Saint Cecilia's Hall

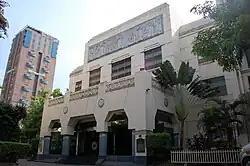
The facade of Saint Cecilia's Hall in St. Scholastica's College Manila

Saint Cecilia's Hall is a concert hall in Manila, Philippines. Opened in 1932, it is attached to St. Scholastica's College, Manila and is a noted example of Art Deco architecture.